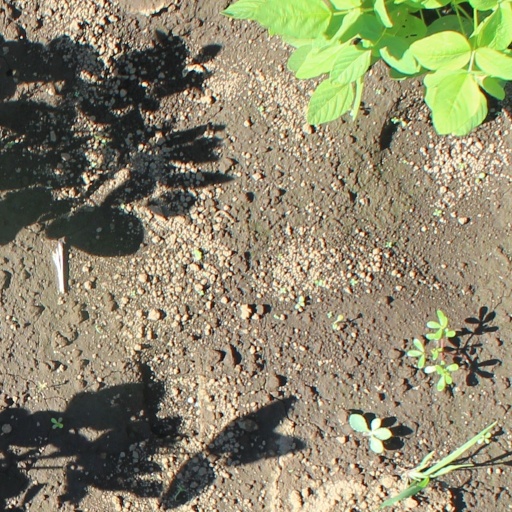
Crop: soybean